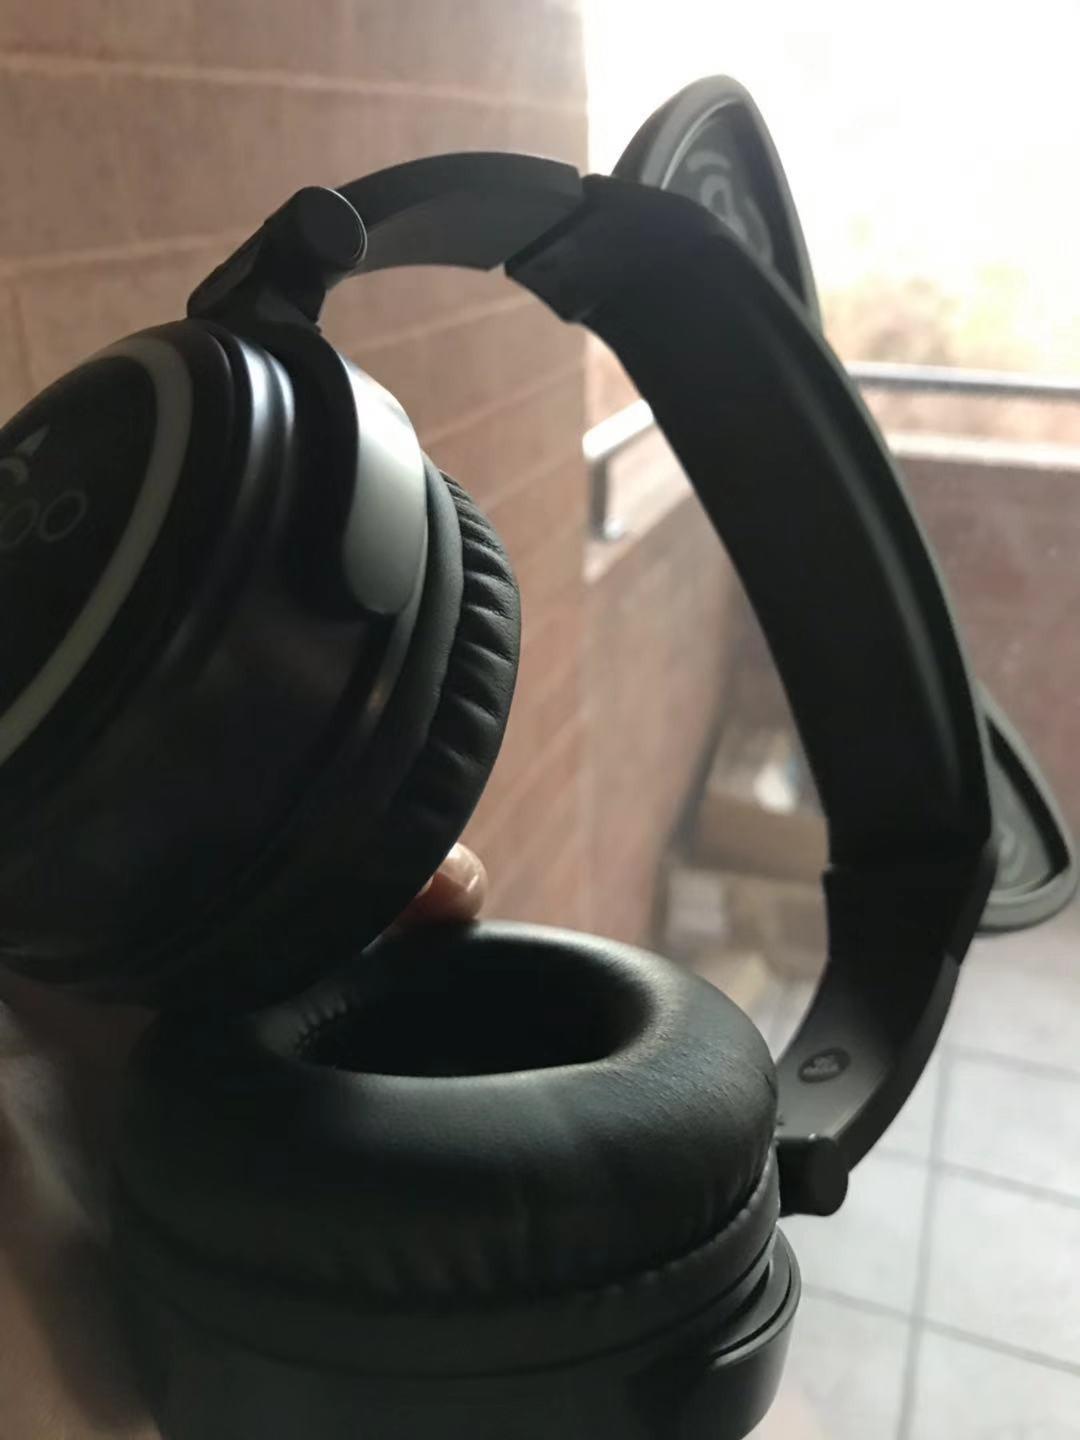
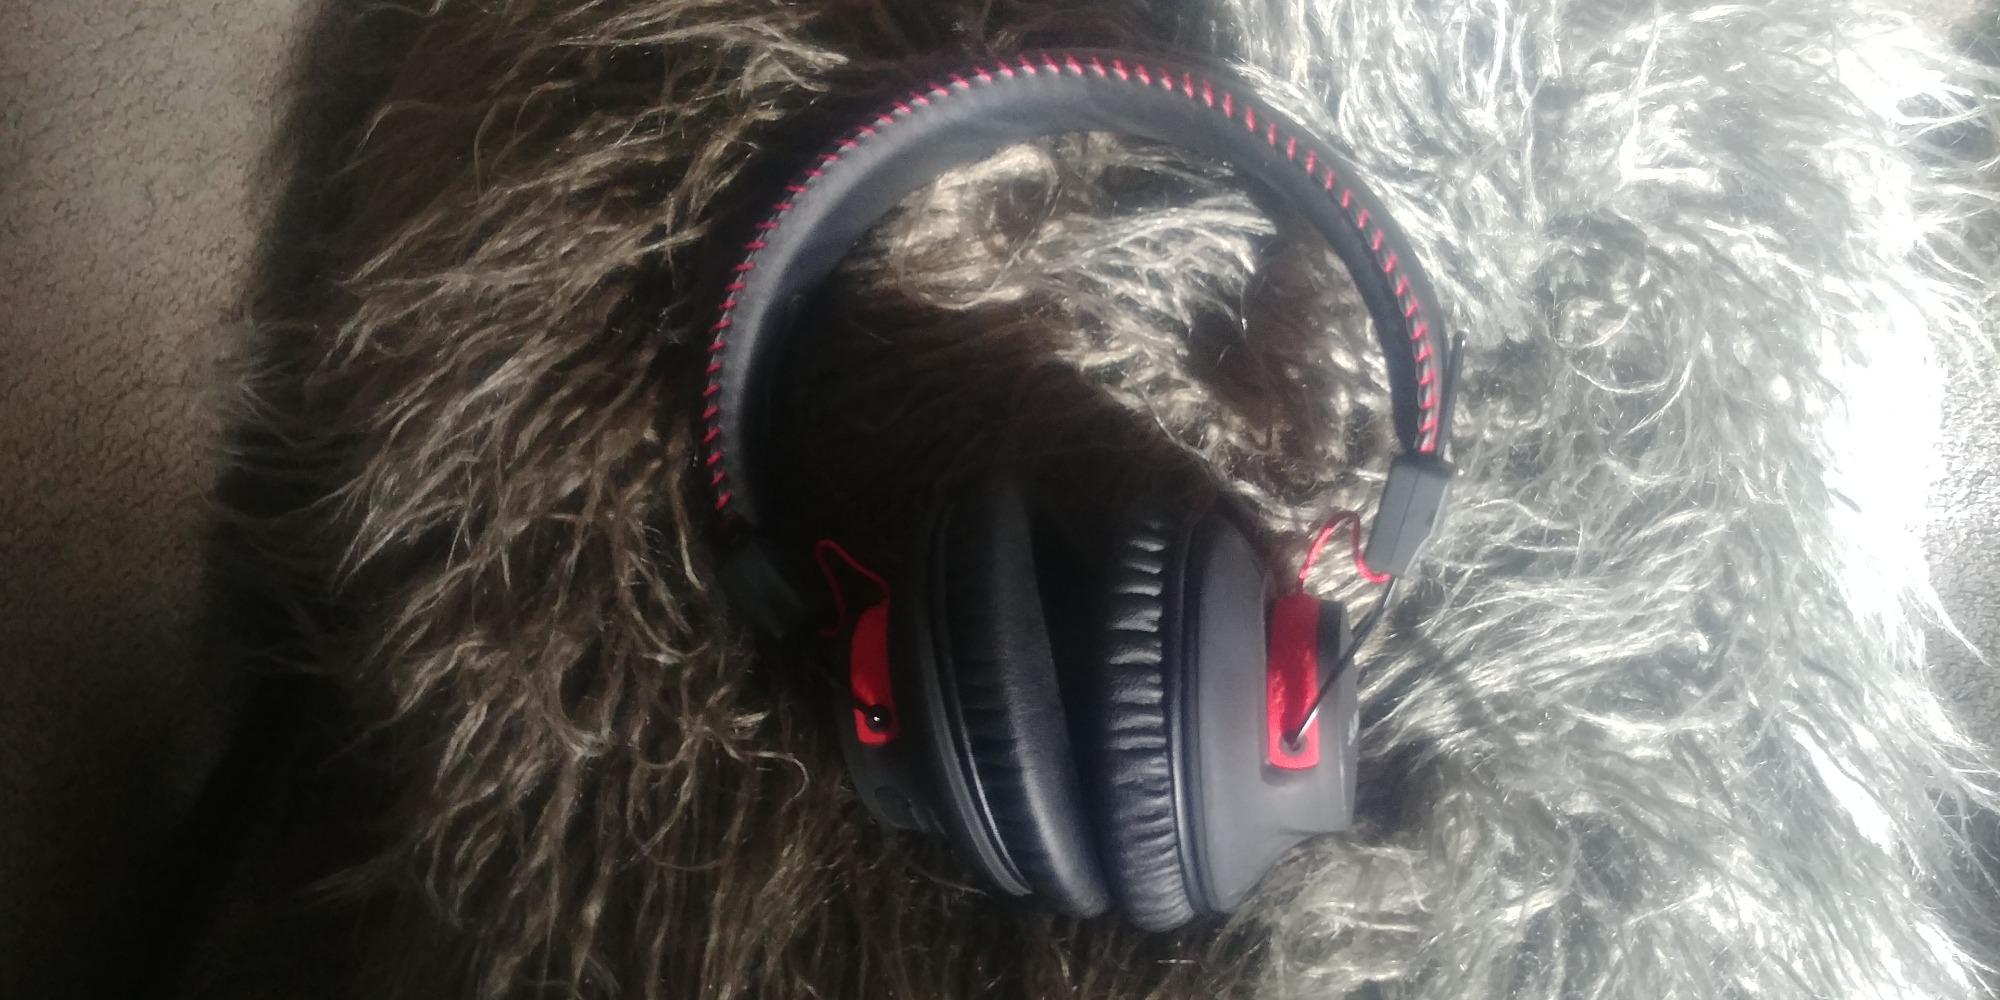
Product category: headphones
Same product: no